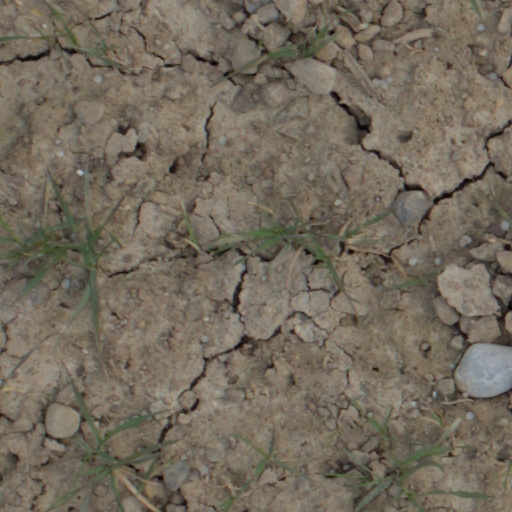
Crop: wheat